Ed Roberts (computer engineer)

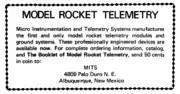
March 1970 advertisement, when MITS was located in Ed Roberts' garage.

Roberts worked with Forrest Mims at the Weapons Laboratory, and both shared an interest in model rocketry. Mims was an advisor to the Albuquerque Model Rocket Club and met the publisher of "Model Rocketry" magazine at a rocketry conference. This led to an article in the September 1969 issue of "Model Rocketry", "Transistorized Tracking Light for Night Launched Model Rockets". Roberts, Mims, and lab coworkers Stan Cagle and Bob Zaller decided that they could design and sell electronics kits to model rocket hobbyists. Roberts wanted to call the new company Reliance Engineering, but Mims wanted to form an acronym similar to the Massachusetts Institute of Technology's MIT. Cagle came up with Micro Instrumentation and Telemetry Systems (MITS). They advertised the light flasher, a roll rate sensor with transmitter, and other kits in "Model Rocketry", but the sales were disappointing.